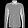
Label: Shirt